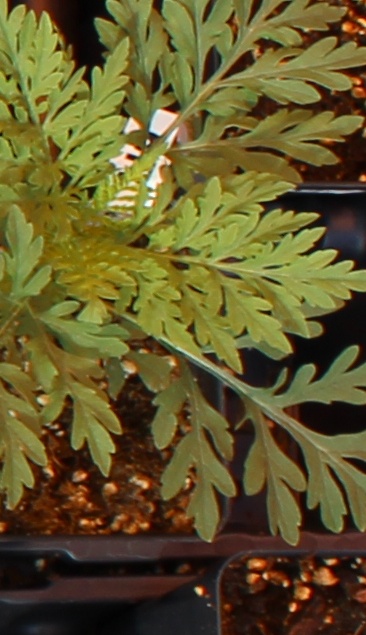
Label: Ragweed